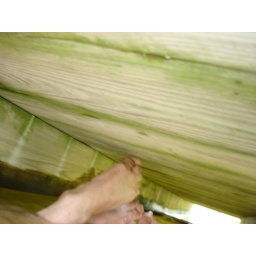
my feet underneath the pier at anne's beach house